The Hanged Man (TV series)

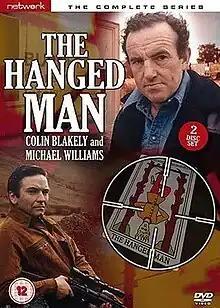

The Hanged Man is a British crime drama series that aired on ITV in 1975. It was created and written by Edmund Ward.